22nd Punjabis

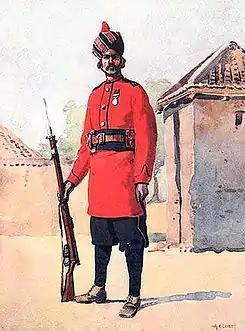

Subsequent to the reforms brought about in the Indian Army by Lord Kitchener in 1903, the regiment's designation was changed to 22nd Punjabis. During the First World War, the regiment served in Mesopotamia Campaign. It fought in a number of actions including the Battle of Ctesiphon in 1915, where it suffered 396 casualties out of a strength of 814. In 1917, the 22nd Punjabis raised a 2nd battalion, which was disbanded after the war. In 1919, the regiment fought in the Third Afghan War.